Jordan Henderson

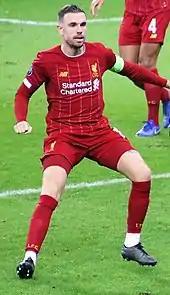
Henderson playing for Liverpool in 2020

Following the departure of Gerrard in June 2015, Henderson was made captain of Liverpool. After aggravating a heel injury Henderson underwent surgery, but broke a bone in his right foot before he could rejoin the starting line-up. It was reported that Henderson's heel problems stemmed from the incurable condition plantar fasciitis. The injury meant that he missed the arrival of manager Jürgen Klopp after Rodgers was sacked. He returned to first-team football on 29 November 2015 against Swansea City. He scored on his first start since his injury, in a 2–2 home draw with West Bromwich Albion on 13 December 2015. A knee injury sustained during Liverpool's Europa League first leg match with Borussia Dortmund ruled him out until the end of the season. Henderson ended the 2015–16 season with 26 appearances and 2 goals.